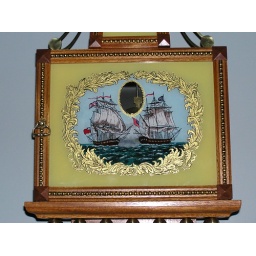
Banjo Clock - No. 21 - Reverse painted door glass of American and British ships battling in the War of 1812.